Yakov Alksnis

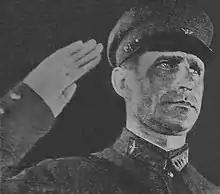
Yakov Alksnis on the 7th Conference of the All-Union Leninist Young Communist League (Komsomol). 1932

In the same year he was involved in establishing one of the first sharashkas – an aircraft design bureau staffed by prisoners of Butyrka prison, including Nikolai Polikarpov and Dmitry Grigorovich. In 1930–1931 the sharashka, now based on Khodynka Field, produced the prototype for the successful Polikarpov I-5. In June 1931 Alksnis was promoted to the Commander of Red Air Forces, while Polikarpov and some of his staff were released on amnesty terms. In 1935, the Red Air Forces under Alksnis possessed the world's largest bomber force; aircraft production reached 8,000 in 1936.